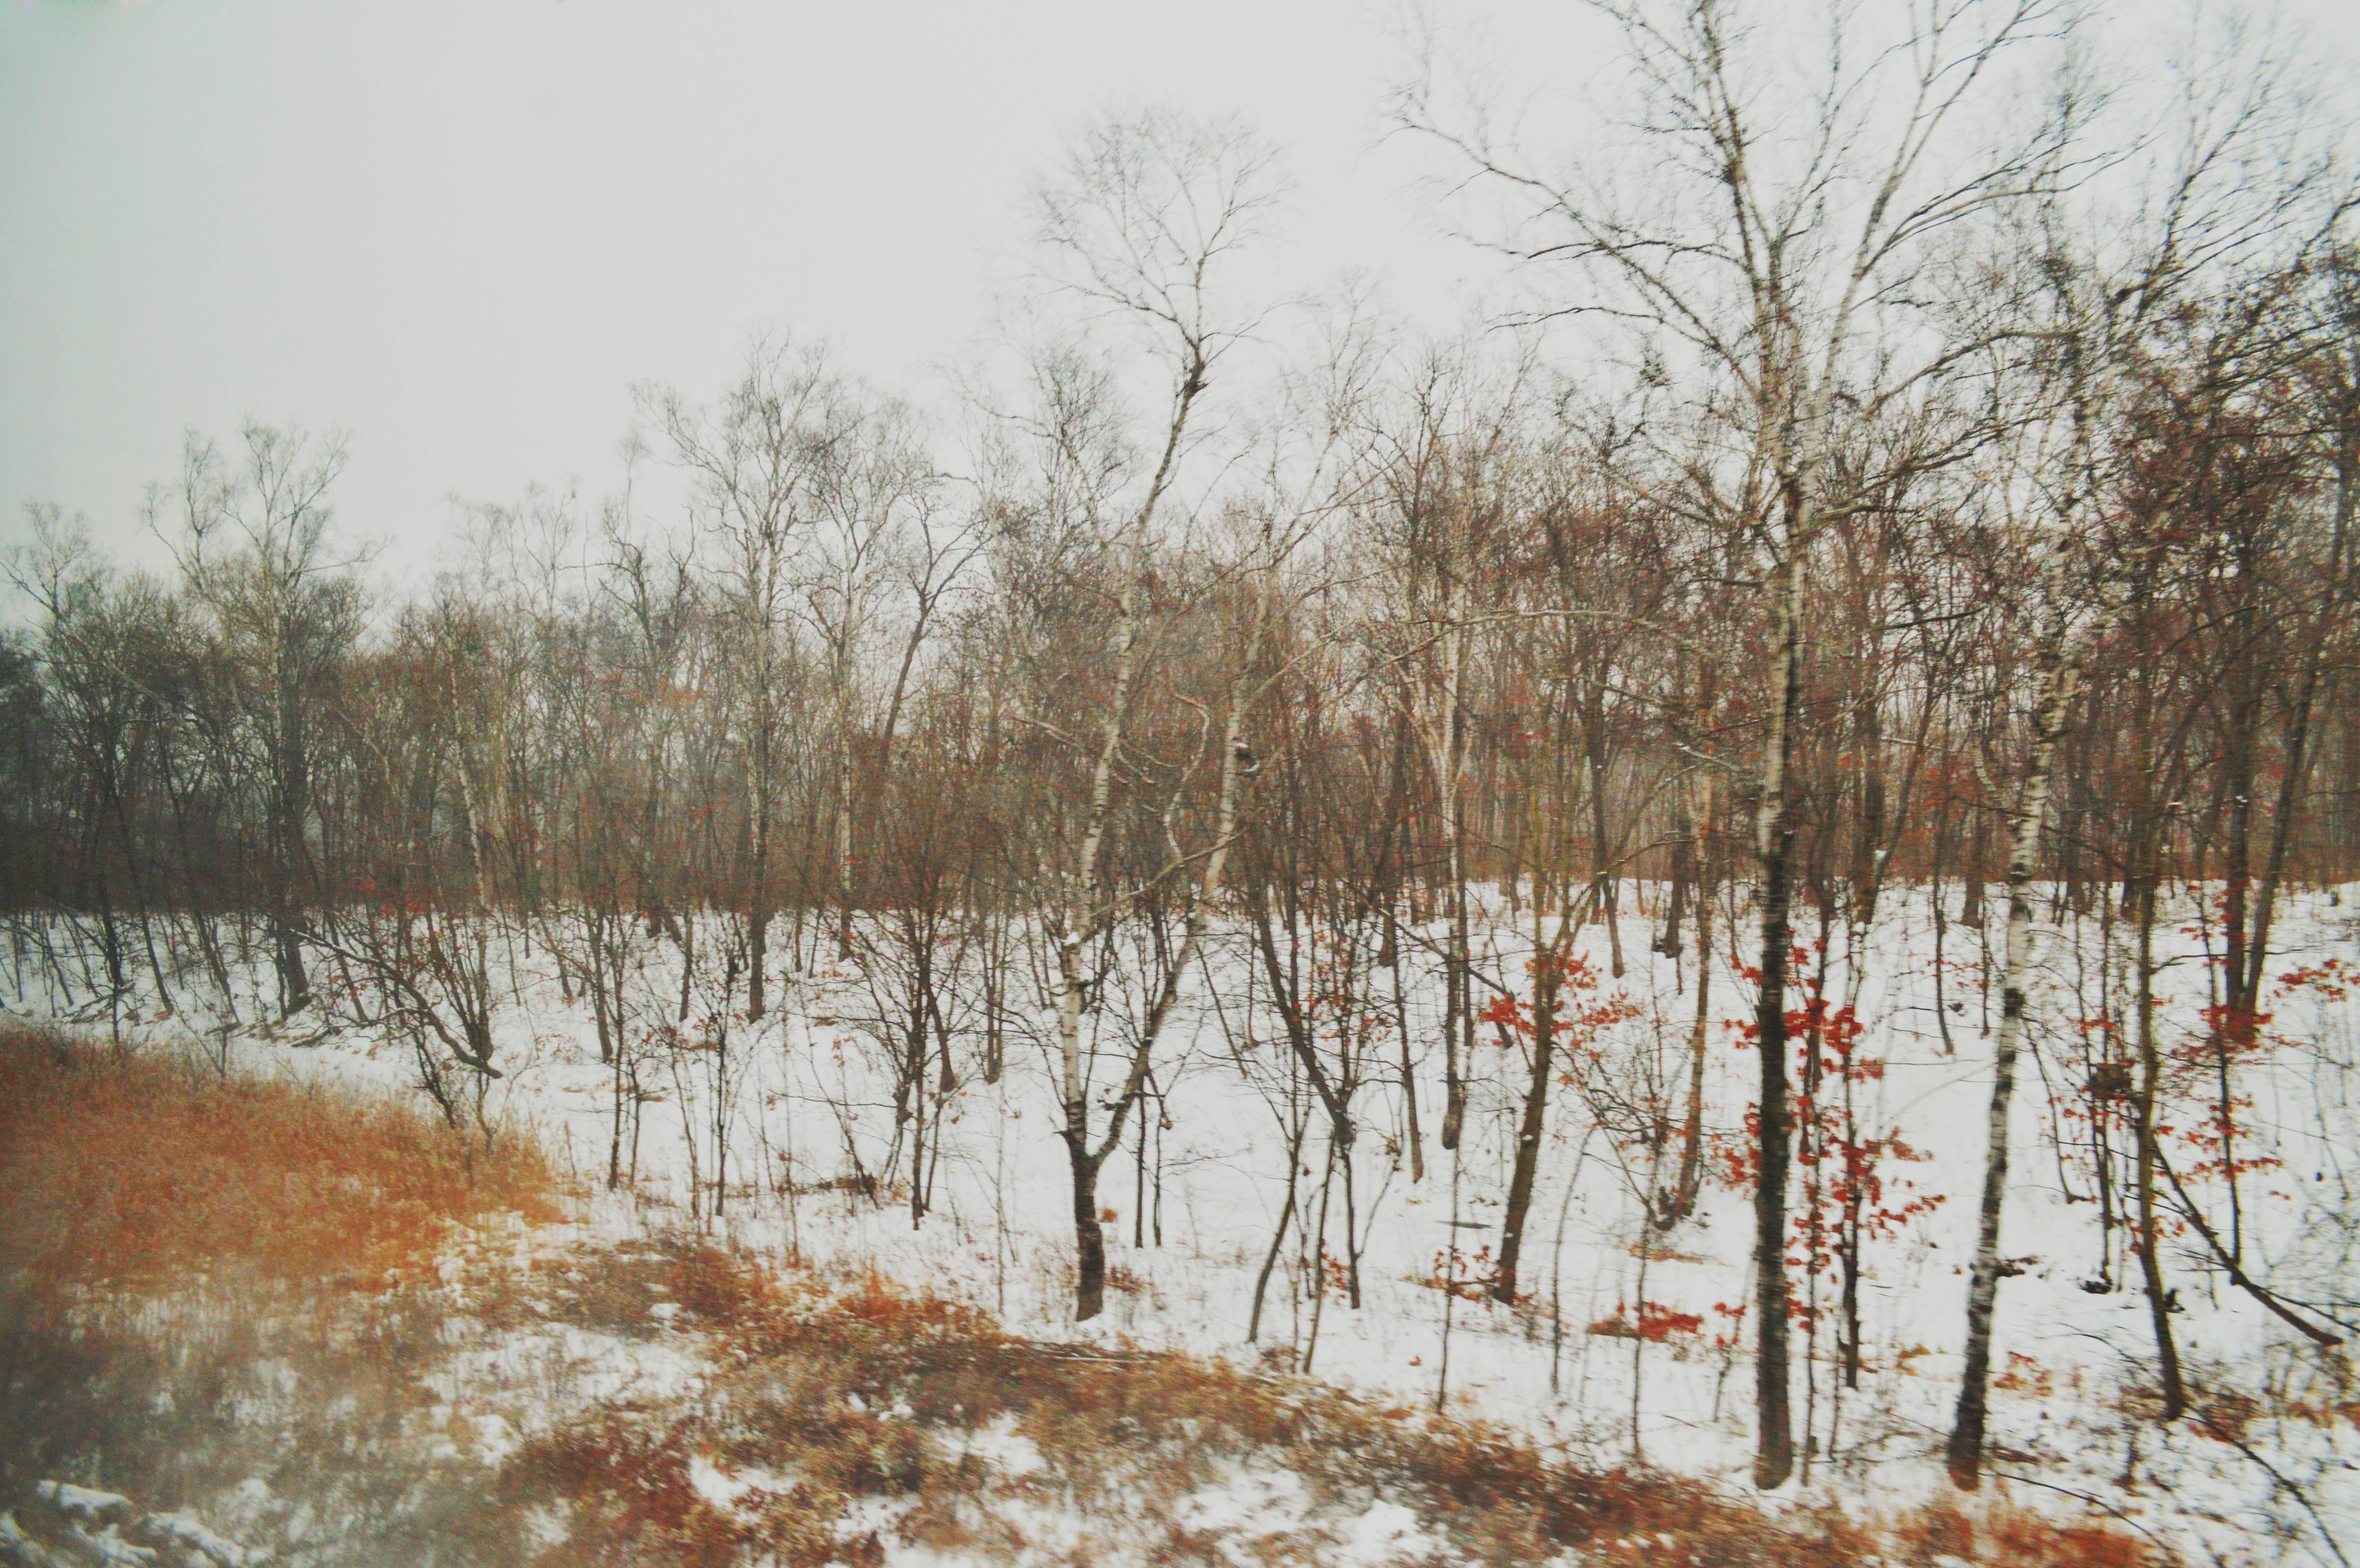
tree, forest, snow, winter, frost, weather, season, wetland, habitat, atmospheric phenomenon, woody plant